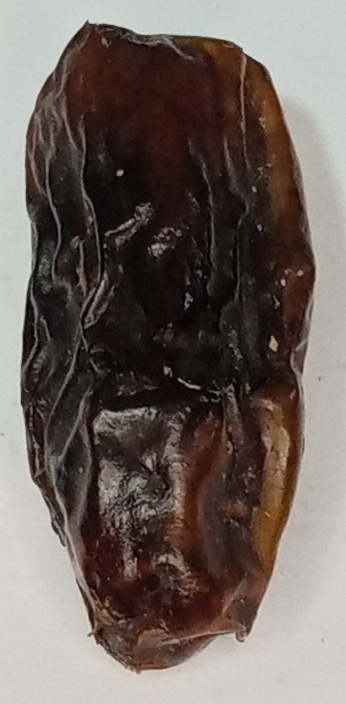
Variety: gajar
Size: large
Grade: grade-1